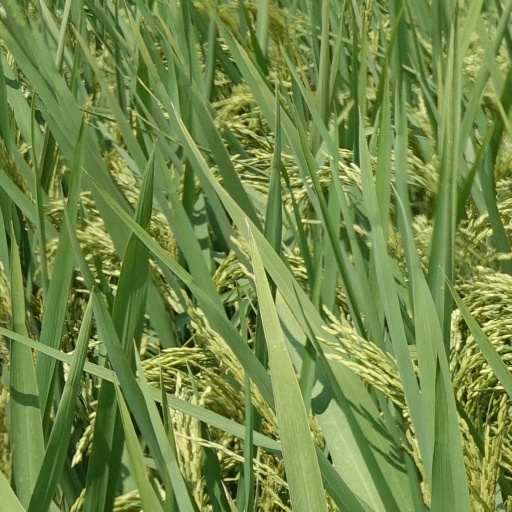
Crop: rice